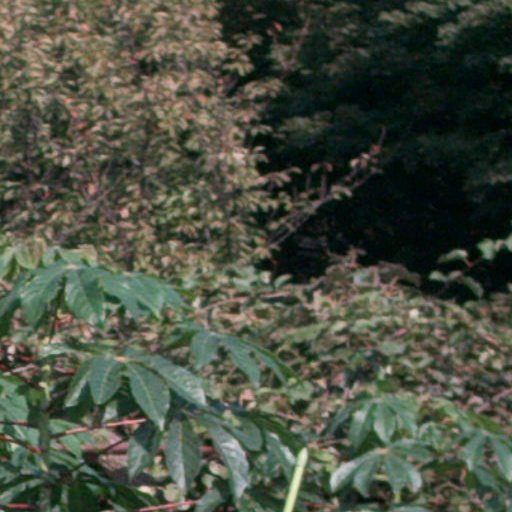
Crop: cassava